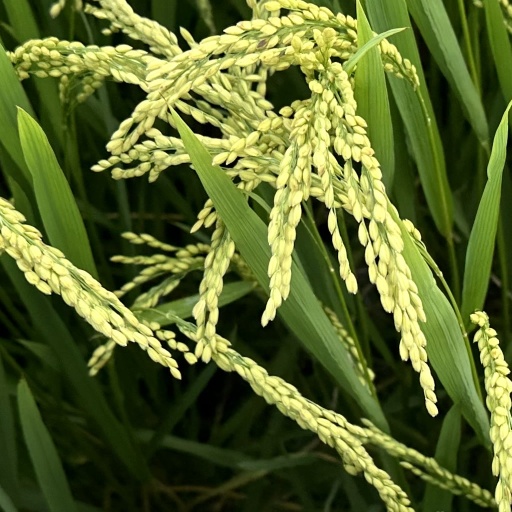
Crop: rice